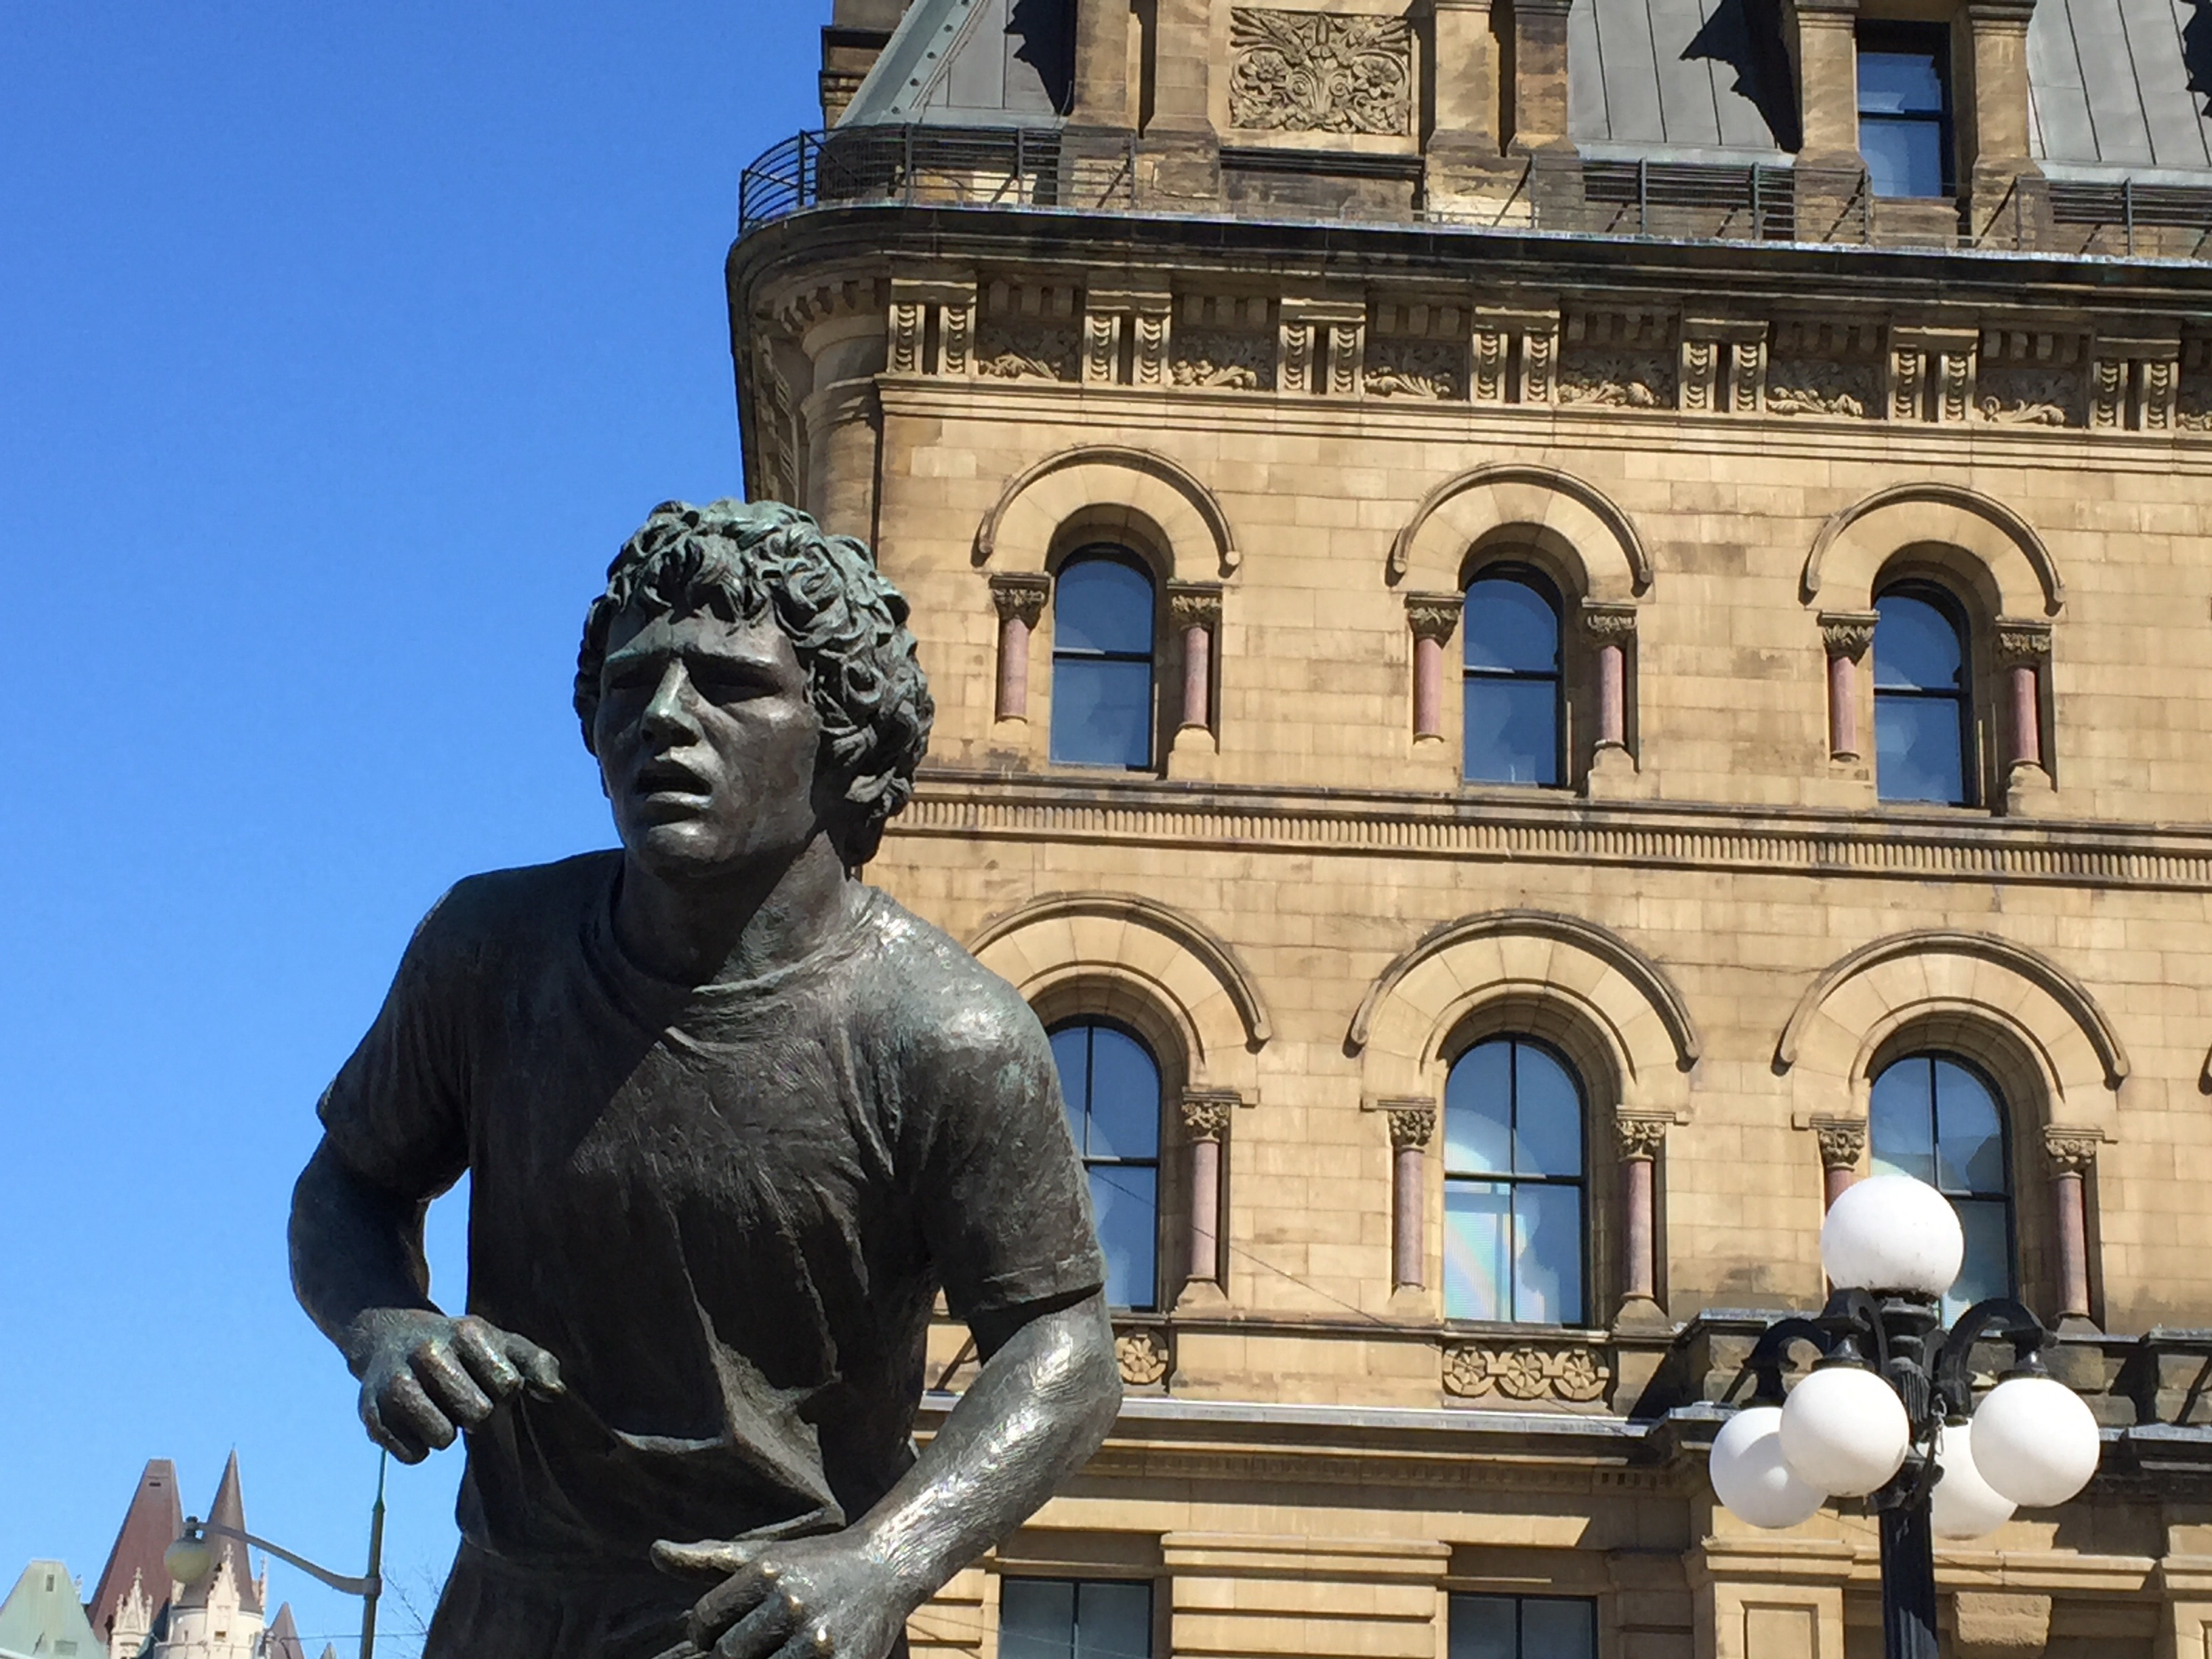
architecture, monument, travel, statue, arch, landmark, facade, tourism, sculpture, art, parliament, canada, ottawa, ancient rome, tours, ancient history